Lake Manly

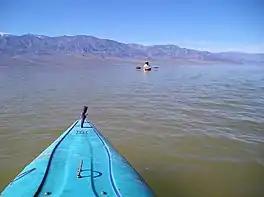
Lake Manly occasionally reforms after strong precipitation

Lake Manly was a pluvial lake in Death Valley, California. It forms occasionally in Badwater Basin after heavy rainfall, but at its maximum extent during the so-called "Blackwelder stand," ending approximately 120,000 years before present, the lake covered much of Death Valley with a surface area of . Water levels varied through its history, and the chronology is further complicated by active tectonic processes that have modified the elevations of the various shorelines of Lake Manly; during the Blackwelder stage they reached above sea level. The lake received water mainly from the Amargosa River and at various points from the Mojave River and Owens River. The lake and its substantial catchment favoured the spread of a number of aquatic species, including some lizards, pupfish and springsnails. The lake probably supported a substantial ecosystem, and a number of diatoms developed there.